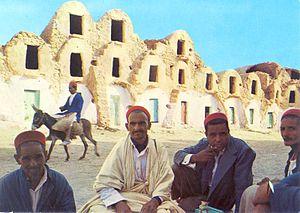
La démographie de la Tunisie se caractérise par l'uniformité de la population en matière de composantes culturelles ou religieuses. Ainsi, sur un fond berbère, et après avoir assimilé à travers son histoire les Phéniciens, les Romains, les Vandales, les Arabes puis les Maures, les Turcs et les Français, bien qu'il n'existe pas d'étude récente, on estime qu'une grande partie de la population tunisienne se décrit comme arabe et de confession musulmane sunnite. Toutefois, il existait 250 000 non-musulmans à l'indépendance de la Tunisie en 1956. Durant 2 000 ans, au sud de Djerba, il existait également une forte population juive dont il ne reste plus qu'une minorité.
La chéchia est un couvre-chef masculin porté par de nombreux peuples musulmans. Elle est le couvre-chef national de la Tunisie.